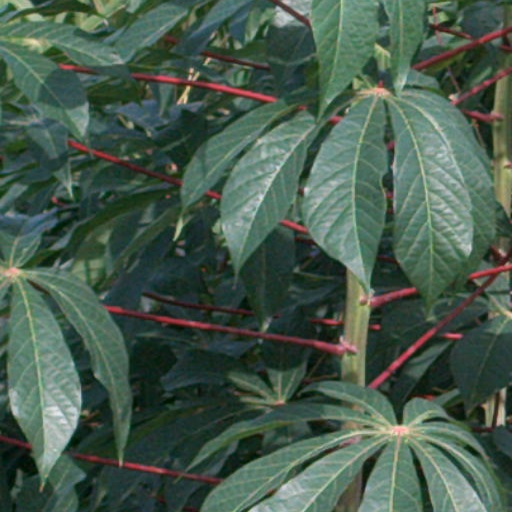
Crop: cassava